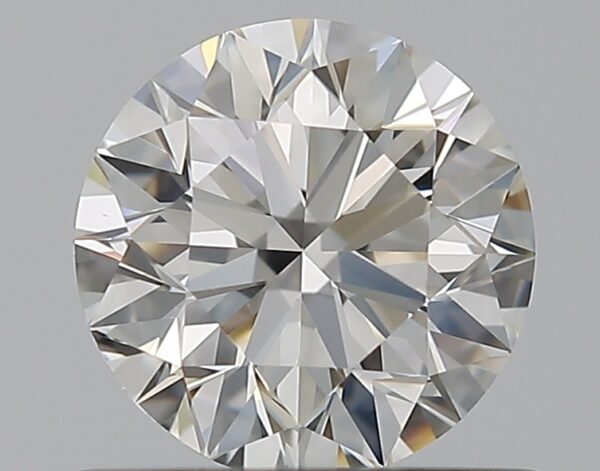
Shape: round
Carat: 0.7
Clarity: VVS2
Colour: I
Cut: EX
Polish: EX
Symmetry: EX
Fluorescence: N
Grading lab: GIA
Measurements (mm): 5.62 x 5.67 x 3.54